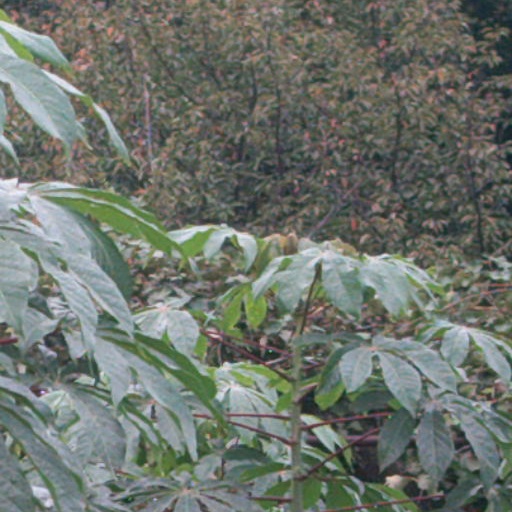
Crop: cassava